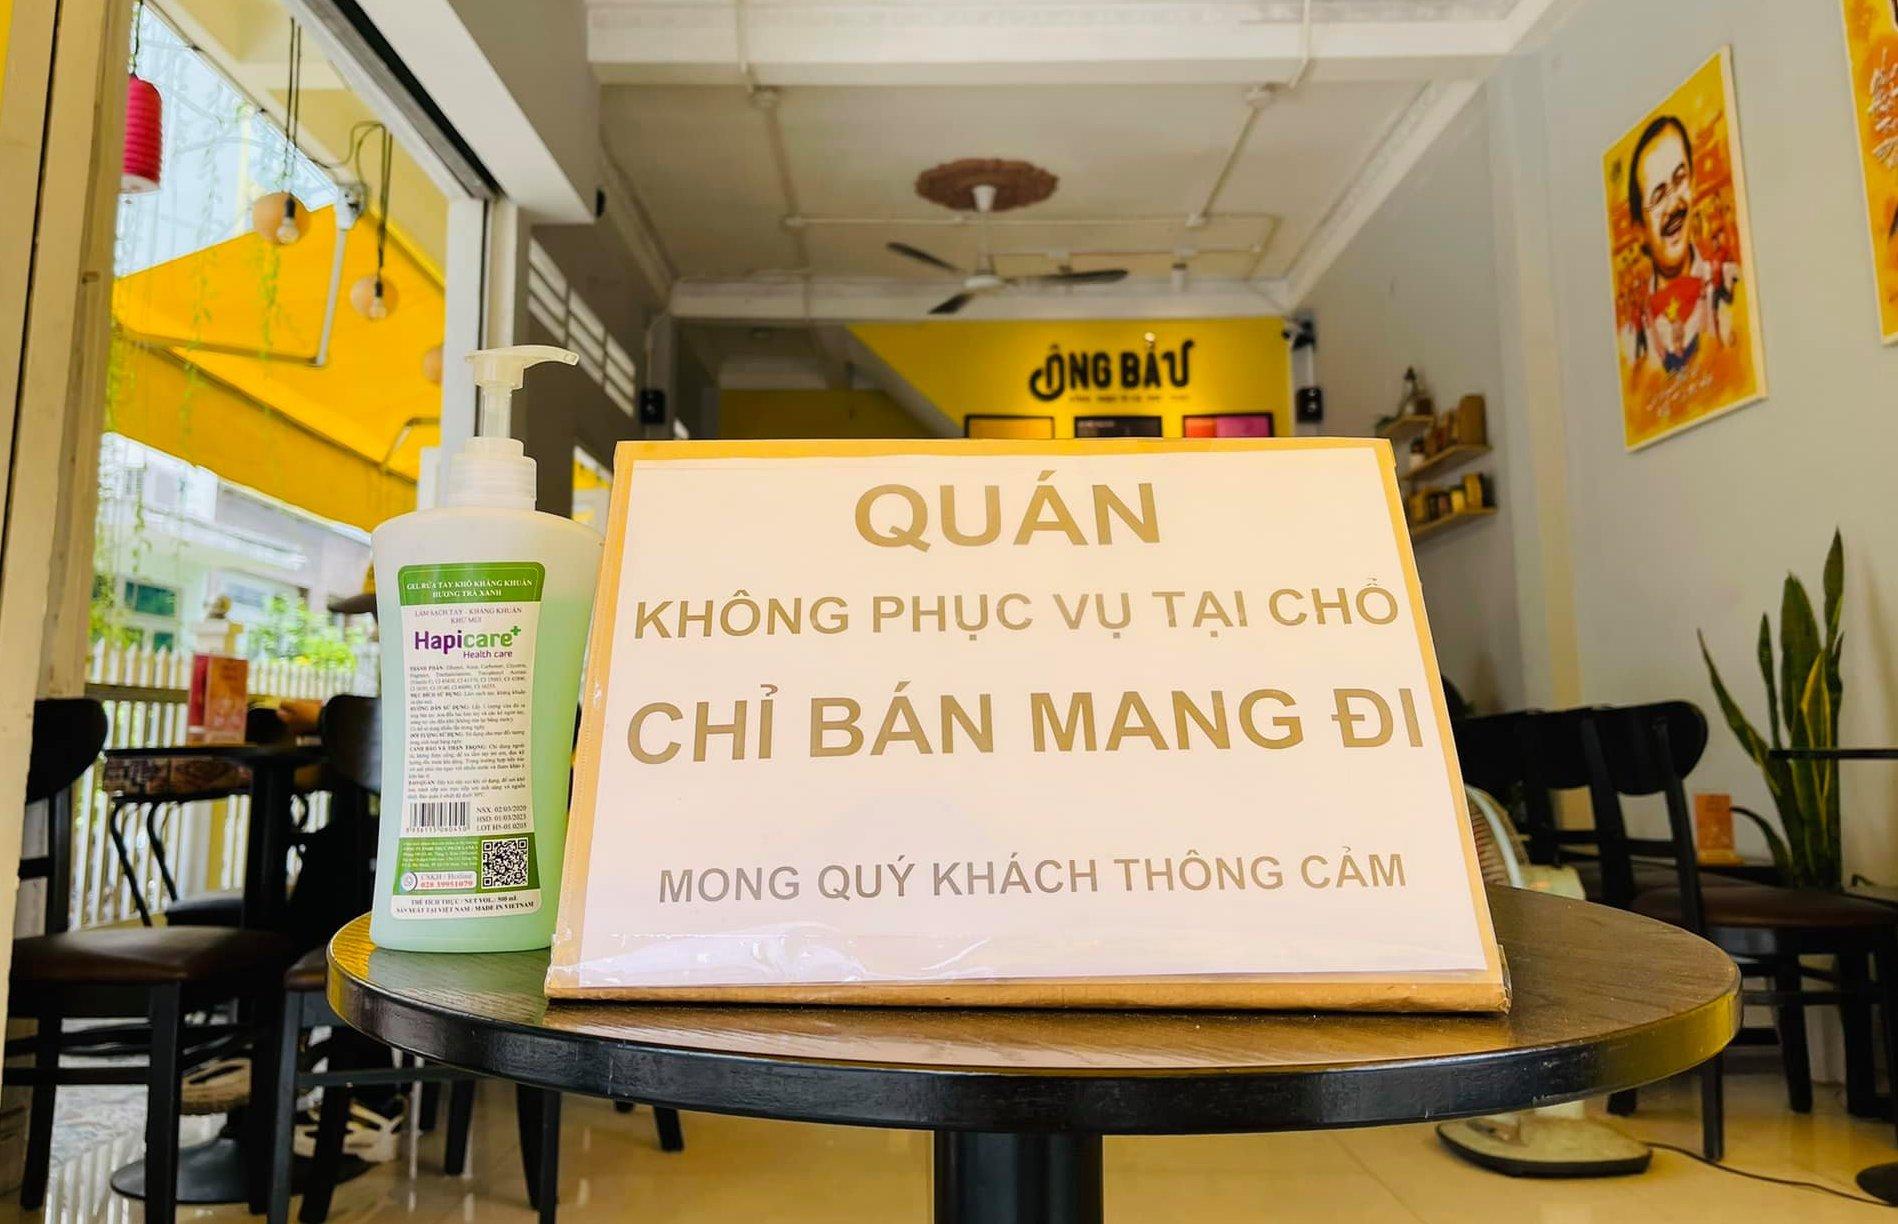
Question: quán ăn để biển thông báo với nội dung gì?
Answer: quán chỉ bán mang đi